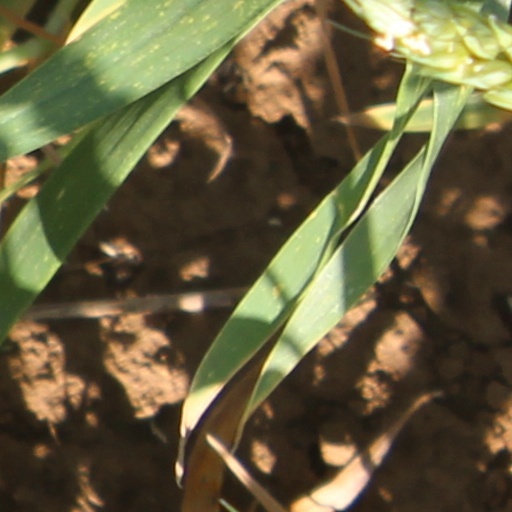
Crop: wheat